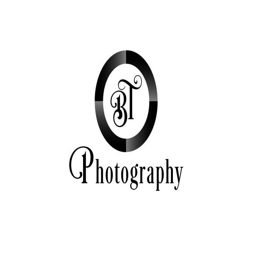
contest entry # for design a logo : photography